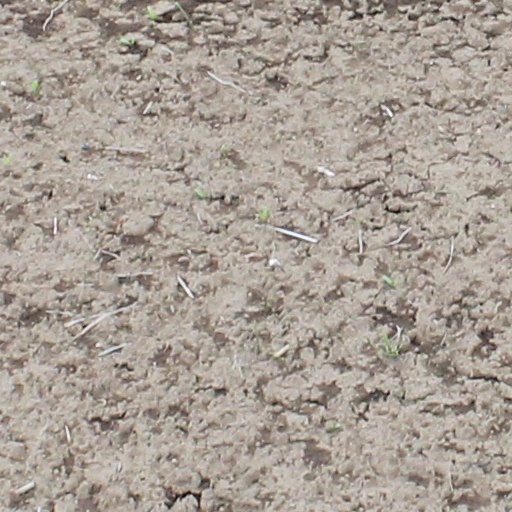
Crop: wheat